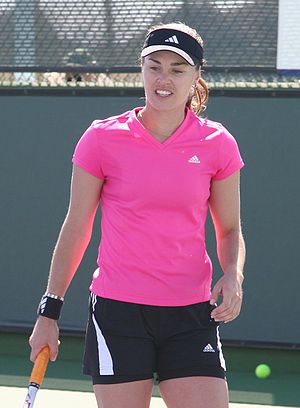
Martina Hingis
Martina Hingis er en tidligere schweizisk tennisspiller som i slutningen af 1990'erne toppede verdensranglisten. Blandt hendes titler kan nævnes: tre Australian Open, en Wimbledon og en US Open.